Swedish Committee for Vietnam

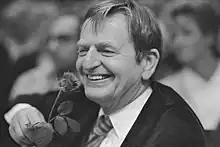
Olof Palme, Former Minister of Sweden

Olof Palme was a key politician in the Swedish government surrounding the Vietnam War. In the summer of 1965, Palme [then Minister of Education and Ecclesiastical Affairs] gave an influential speech highlighting the increased political tension in the world and that the struggle for national freedom was "inextricably linked to the quest for social and economic emancipation." Palme expressed Swedish responsibility to stand up for the oppressed against their oppressors. Although Palme only mentioned Vietnam at the end of his speech, the public eye interpreted Palme's words as an indirect criticism of US involvement in Vietnam. The bourgeois press interpreted Palme's speech as furthering his own political agenda while the Foreign Minister Torsten Nilsson was away on government business. Upon returning a few weeks later, Nilsson gave a speech to ease tensions, criticizing both the United States of America and the Soviet Union. Nilsson described Sweden's line of neutrality as "best expressed if we speak bluntly in either direction".